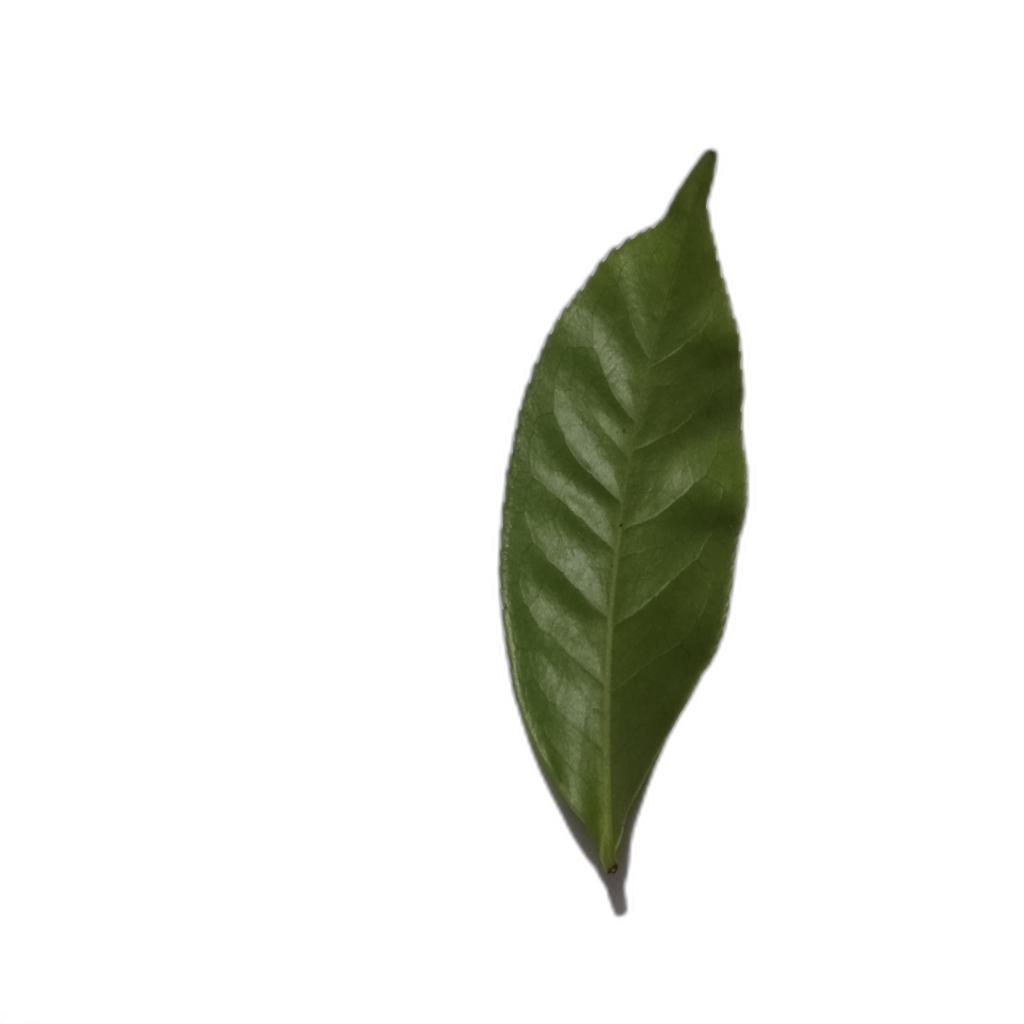
Label: Healthy